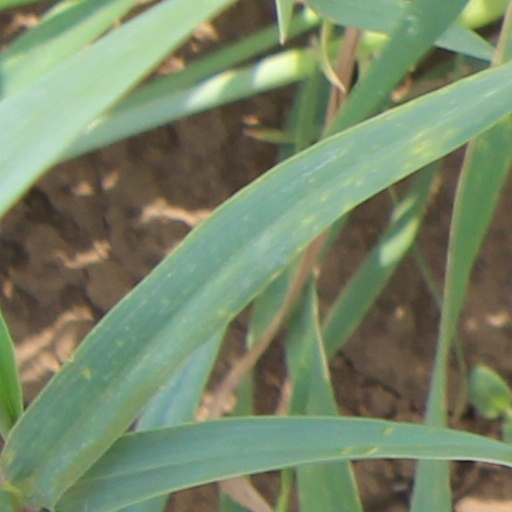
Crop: wheat